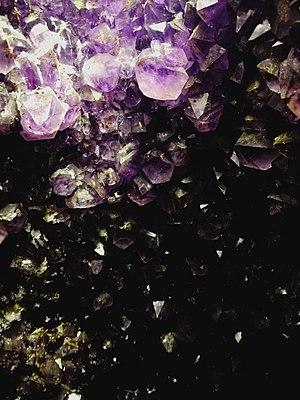
Le Rio Grande do Sul est le plus méridional des 27 États de la république fédérative du Brésil. Il est séparé de l'État de Santa Catarina par le rio Mampituba, est bordé à l'est par l'océan Atlantique et est frontalier avec l'Argentine et l'Uruguay. Sa capitale est Porto Alegre.